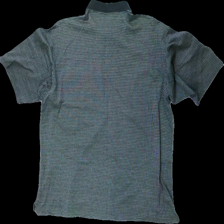
View: back
Type: T-shirt
Category: Men
Brand: Not in the list
Brand text on label: wolsey
Colors: Black, Grey
Material: 62% bomull 38% viskos
Pattern: Logo print
Cut: Regular
Size: XL
Season: All
Stains: Minor
Damage: smuts fläckar
Damage location: middle center
Price range: <50
Recommended usage: Export
Description: t-shirt med ficka och rutigt mönster